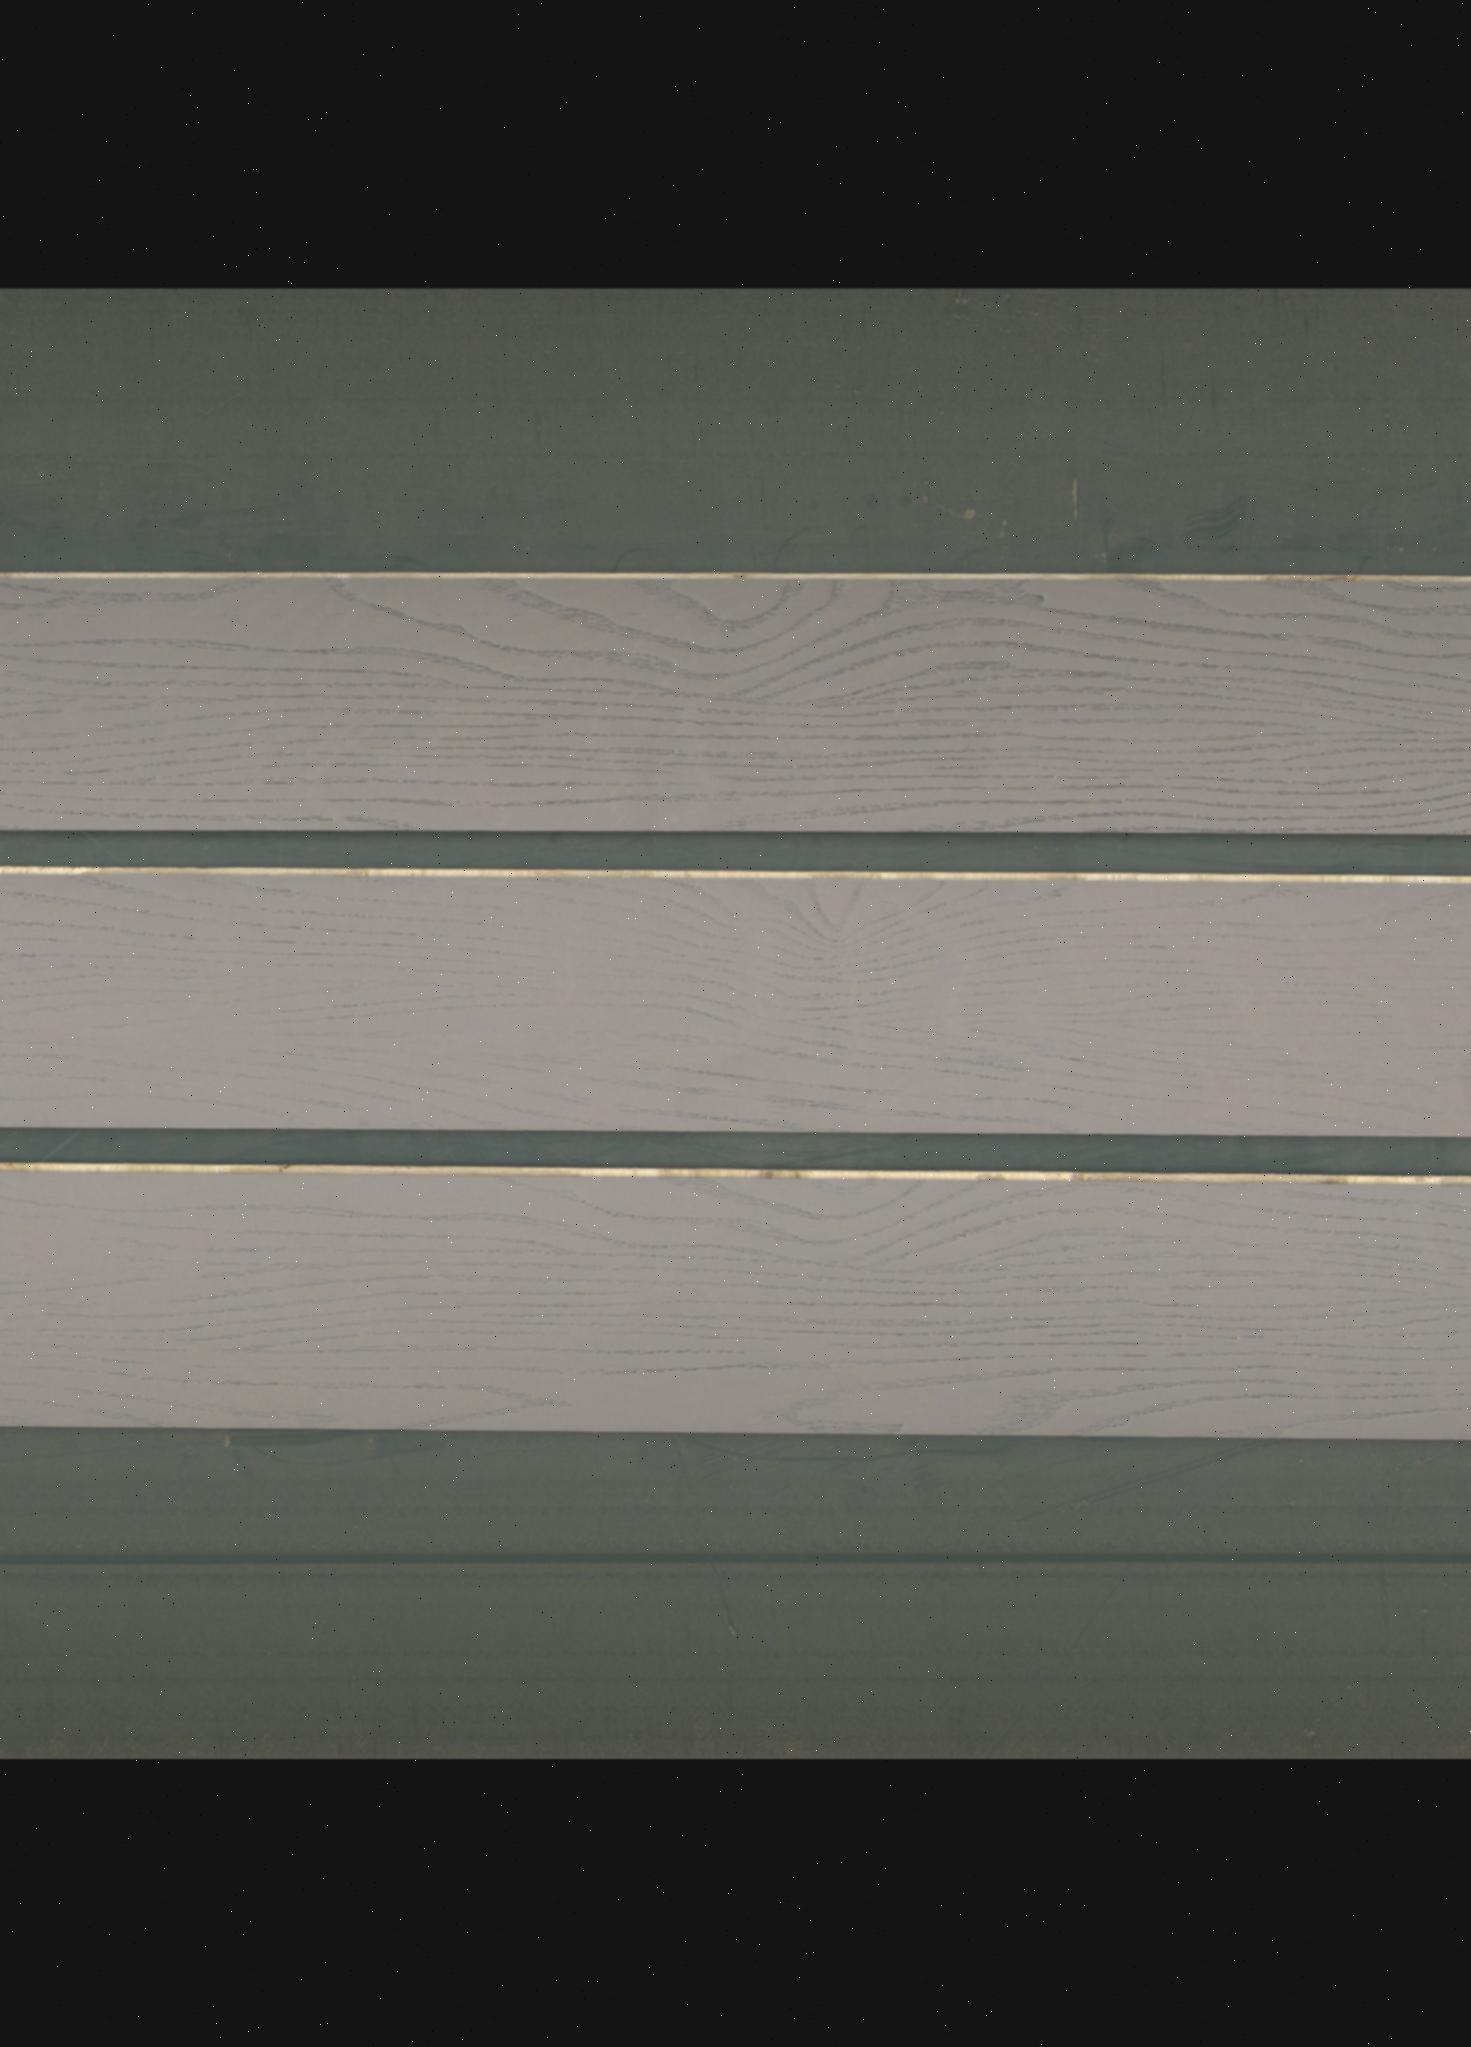
Label: mixers